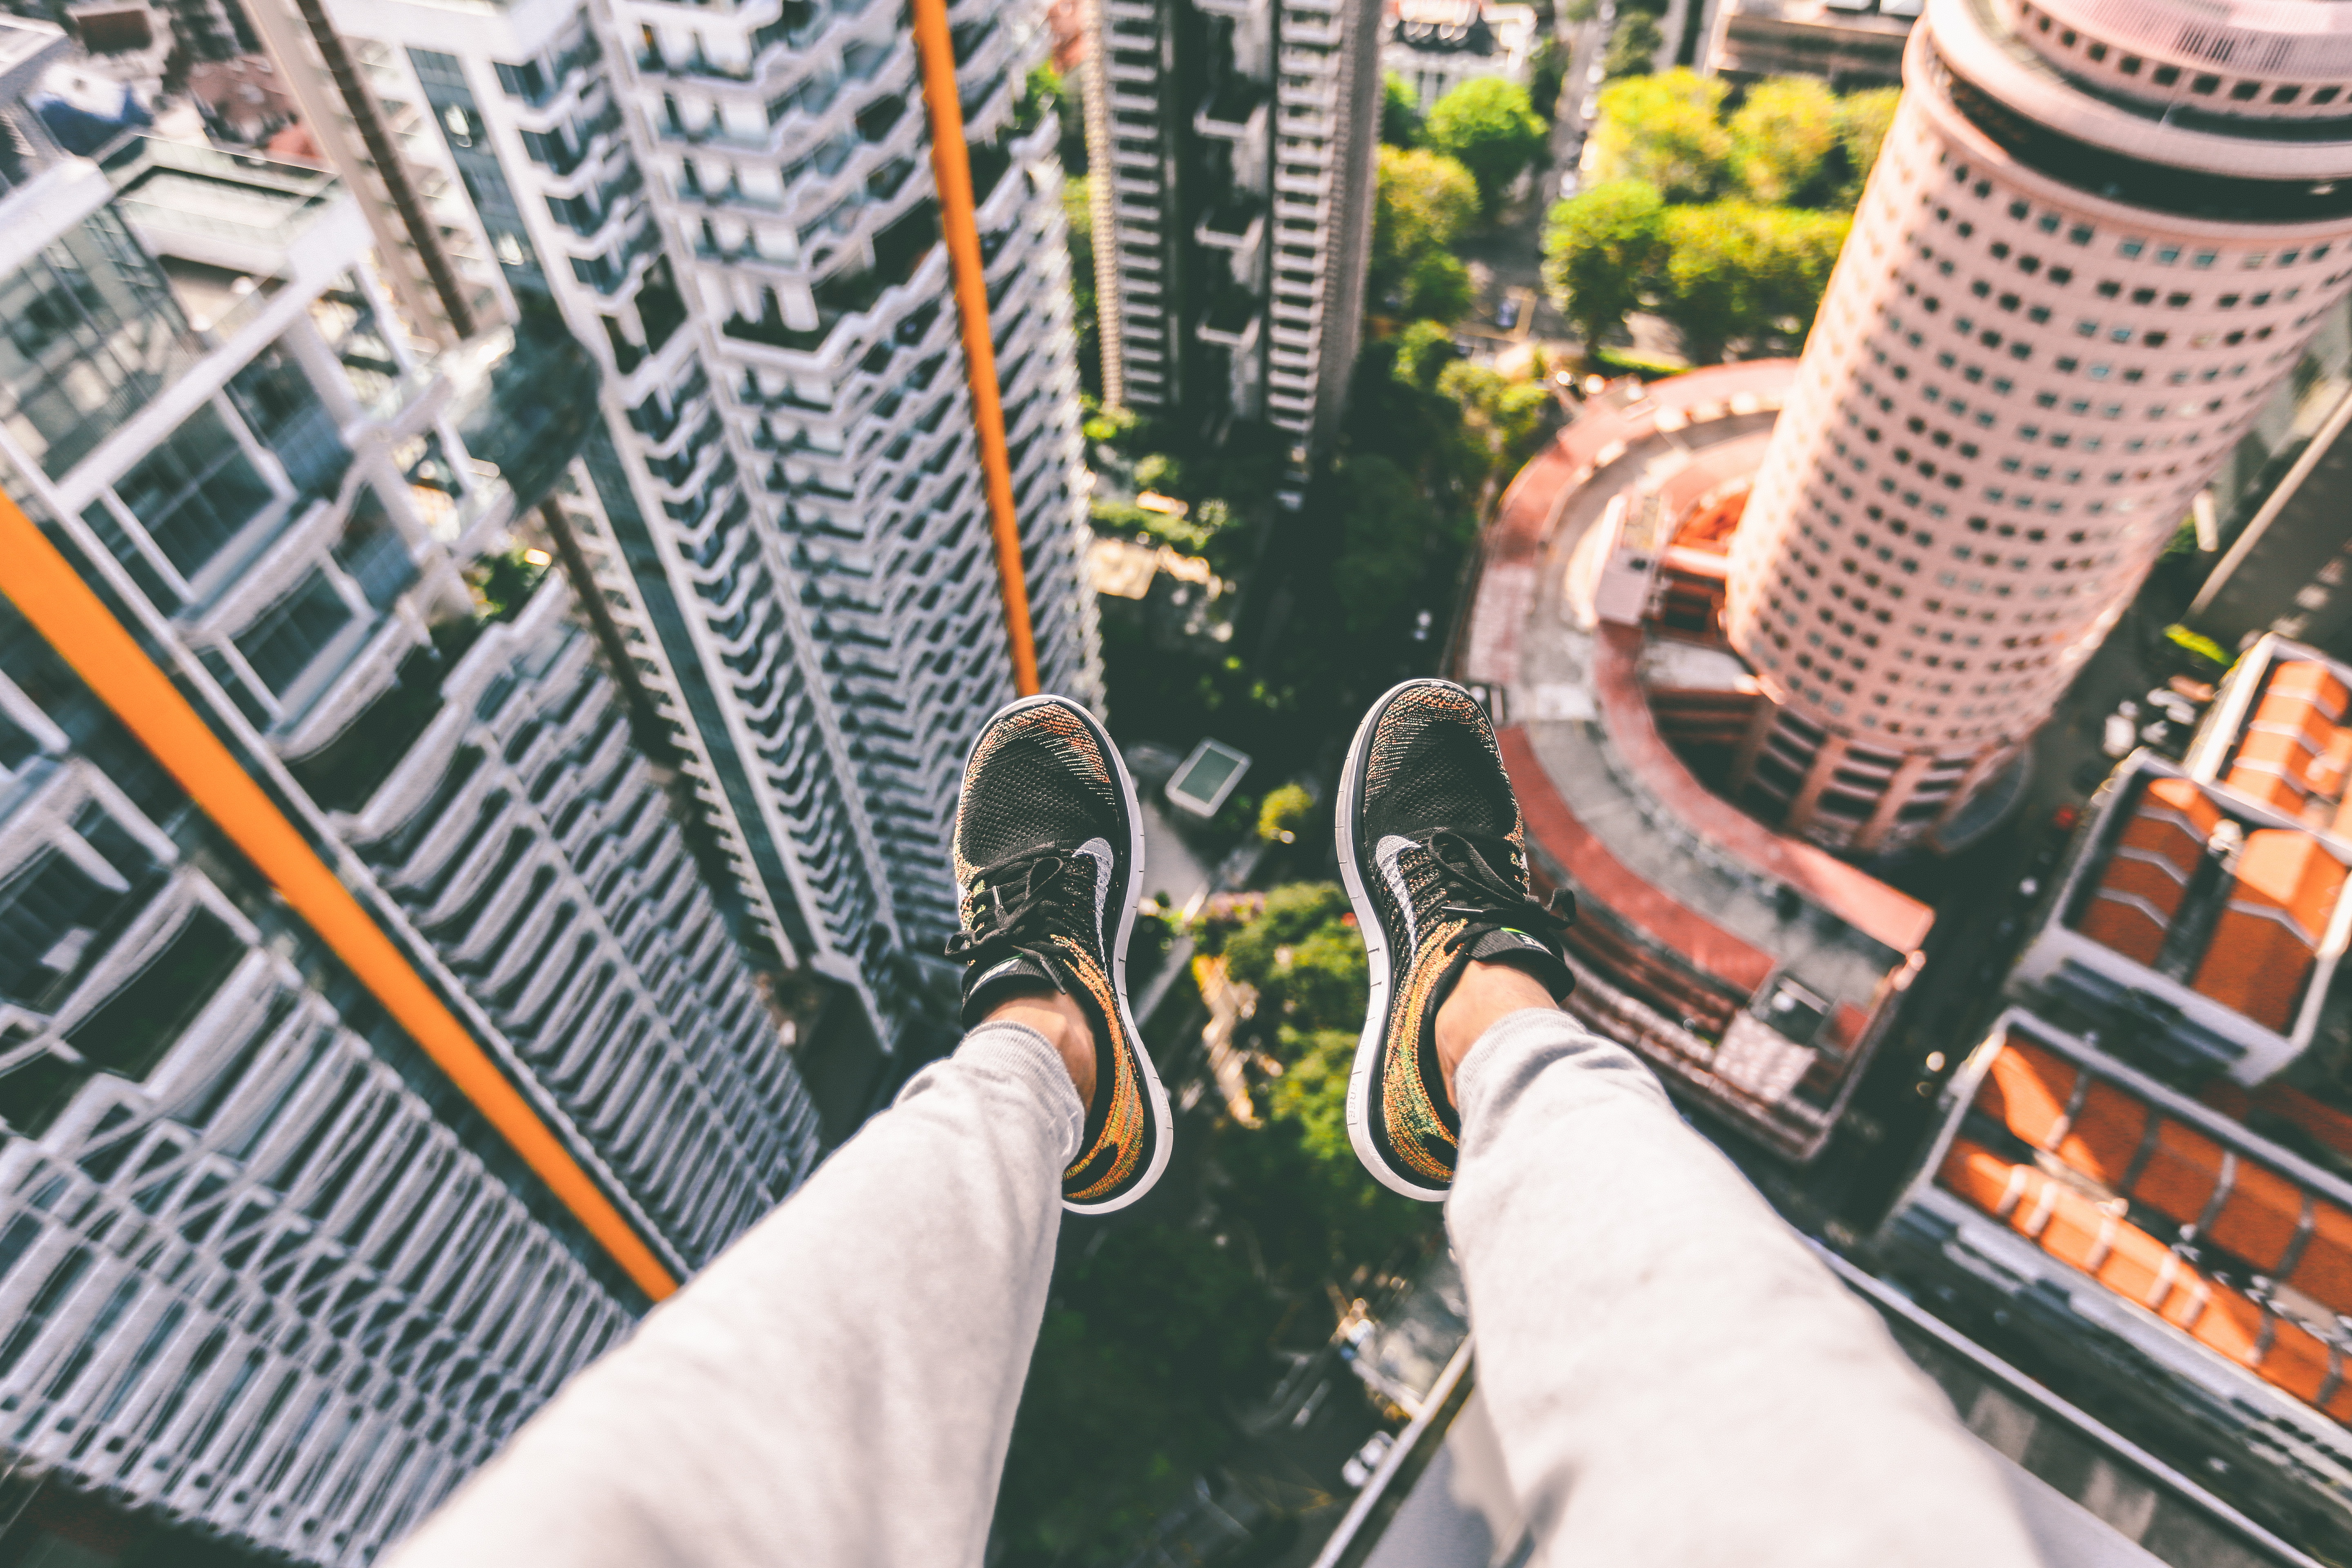
person, feet, view, city, skyscraper, urban, high, tower, sitting, lifestyle, modern, above, edge, art, apartments, legs, top, brave, adrenaline, abyss